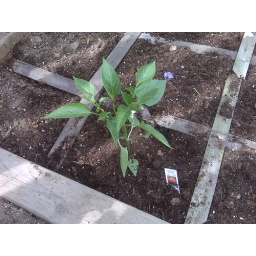
The first plant ever is planted in the SFG - a sweet red bell pepper